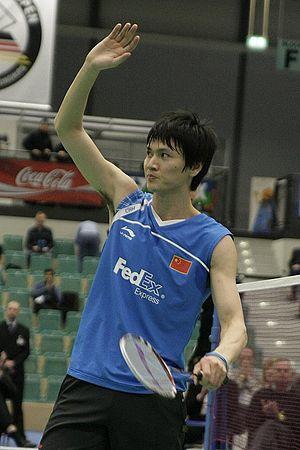
Bao Chunlai est un joueur de badminton, professionnel de 2002 à 2011, né le 17 février 1983 à Changsha en Chine.